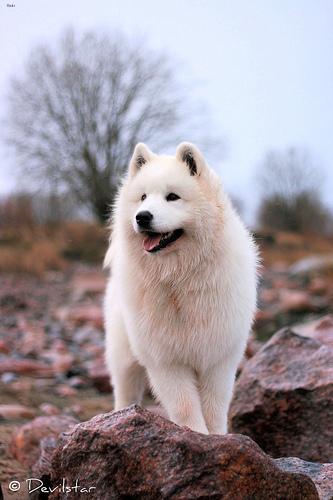
Breed: samoyed